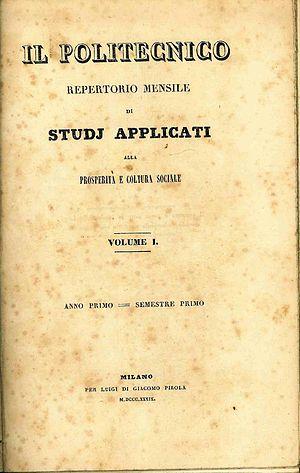
Carlo Cattaneo est un historien, philosophe et patriote italien.